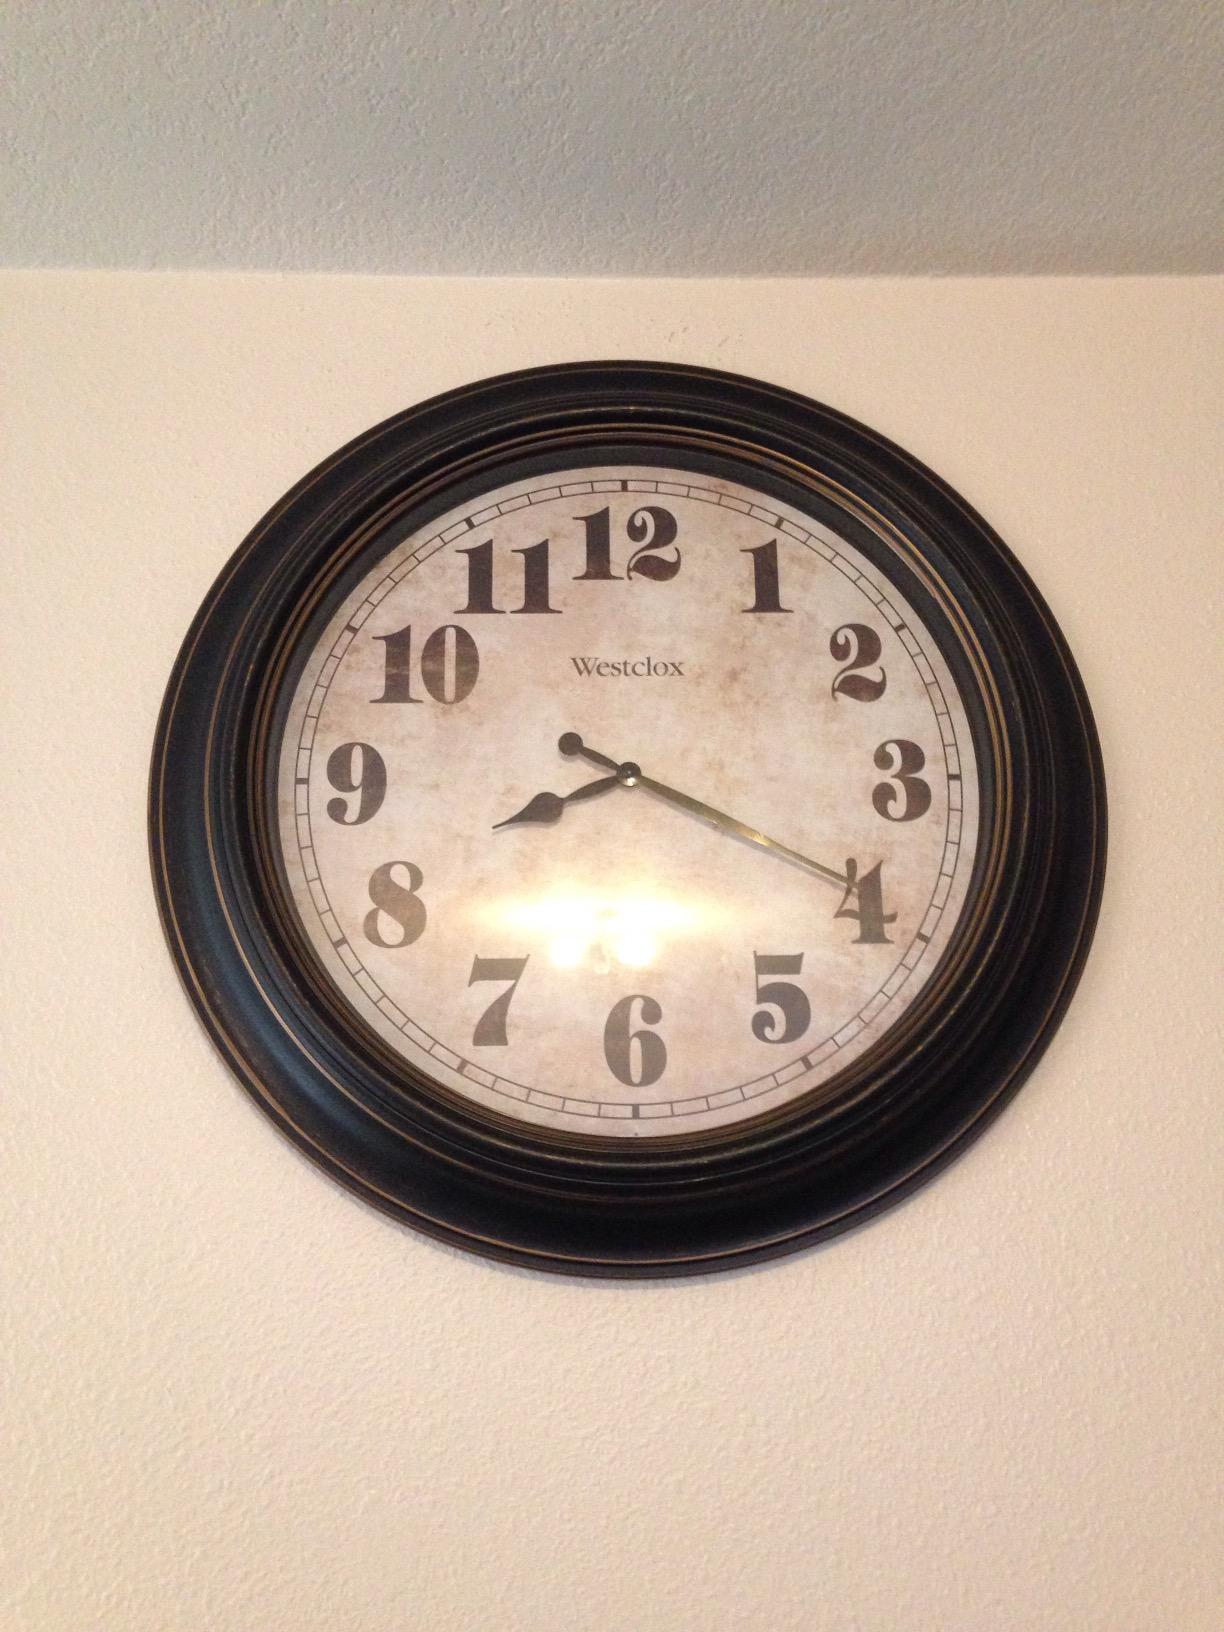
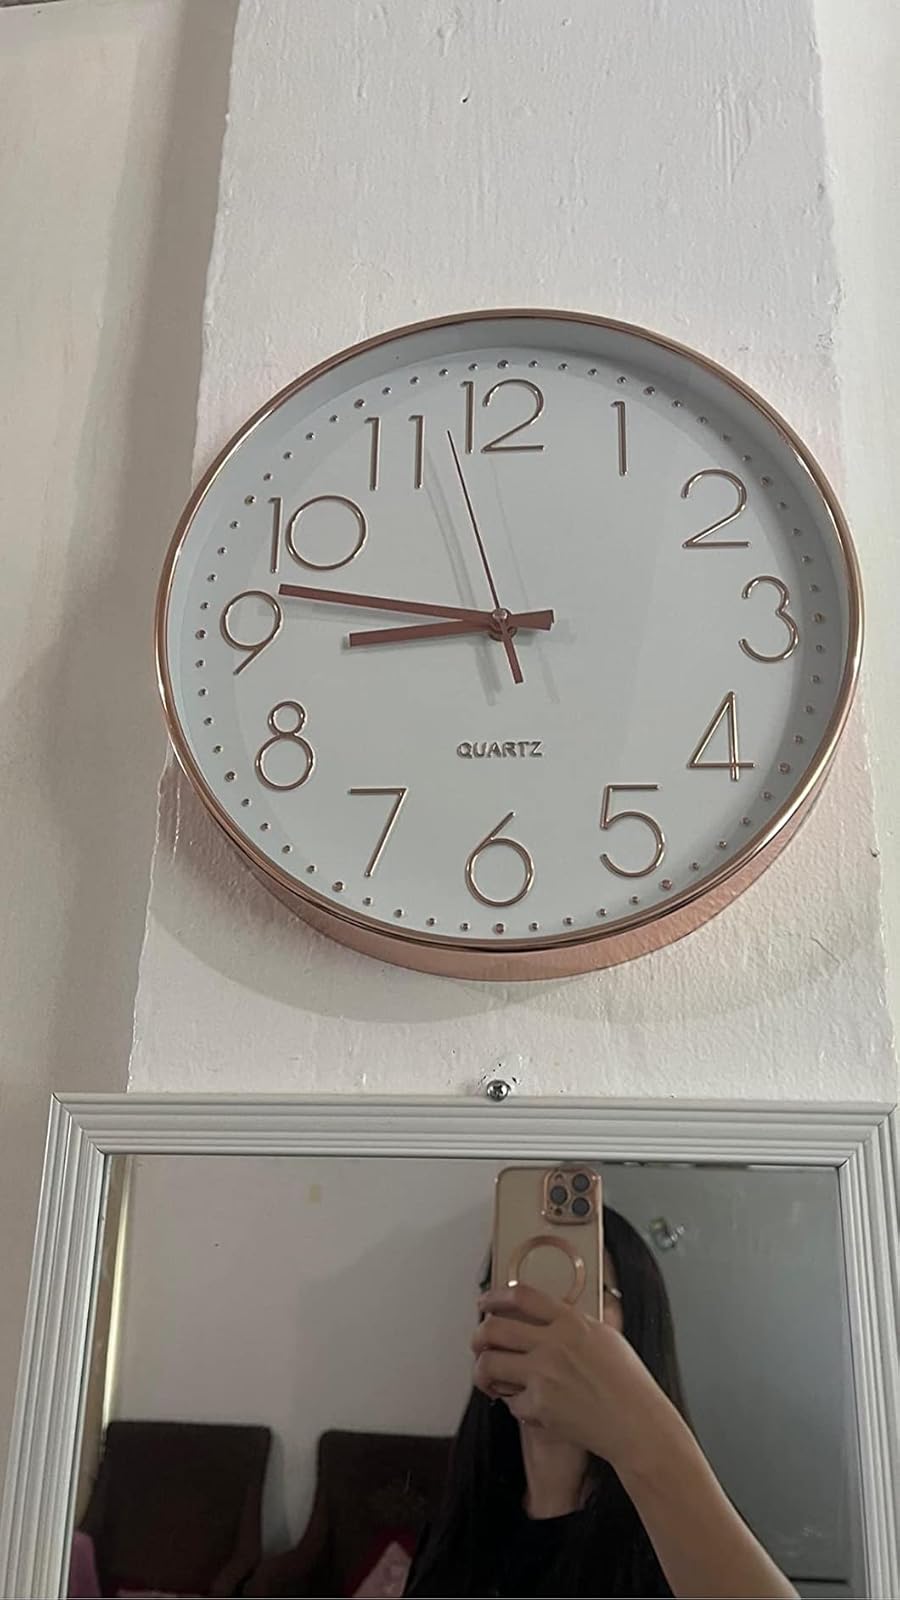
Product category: clock
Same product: no